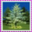
Label: pine_tree